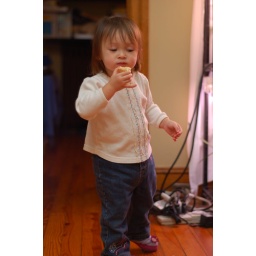
I thought she looked really cute in this shirt and jeans. Like a big girl.